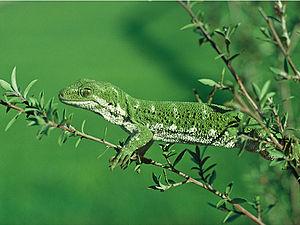
Naultinus manukanus est une espèce de geckos de la famille des Diplodactylidae.